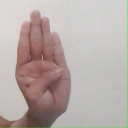
अक्षर: ब